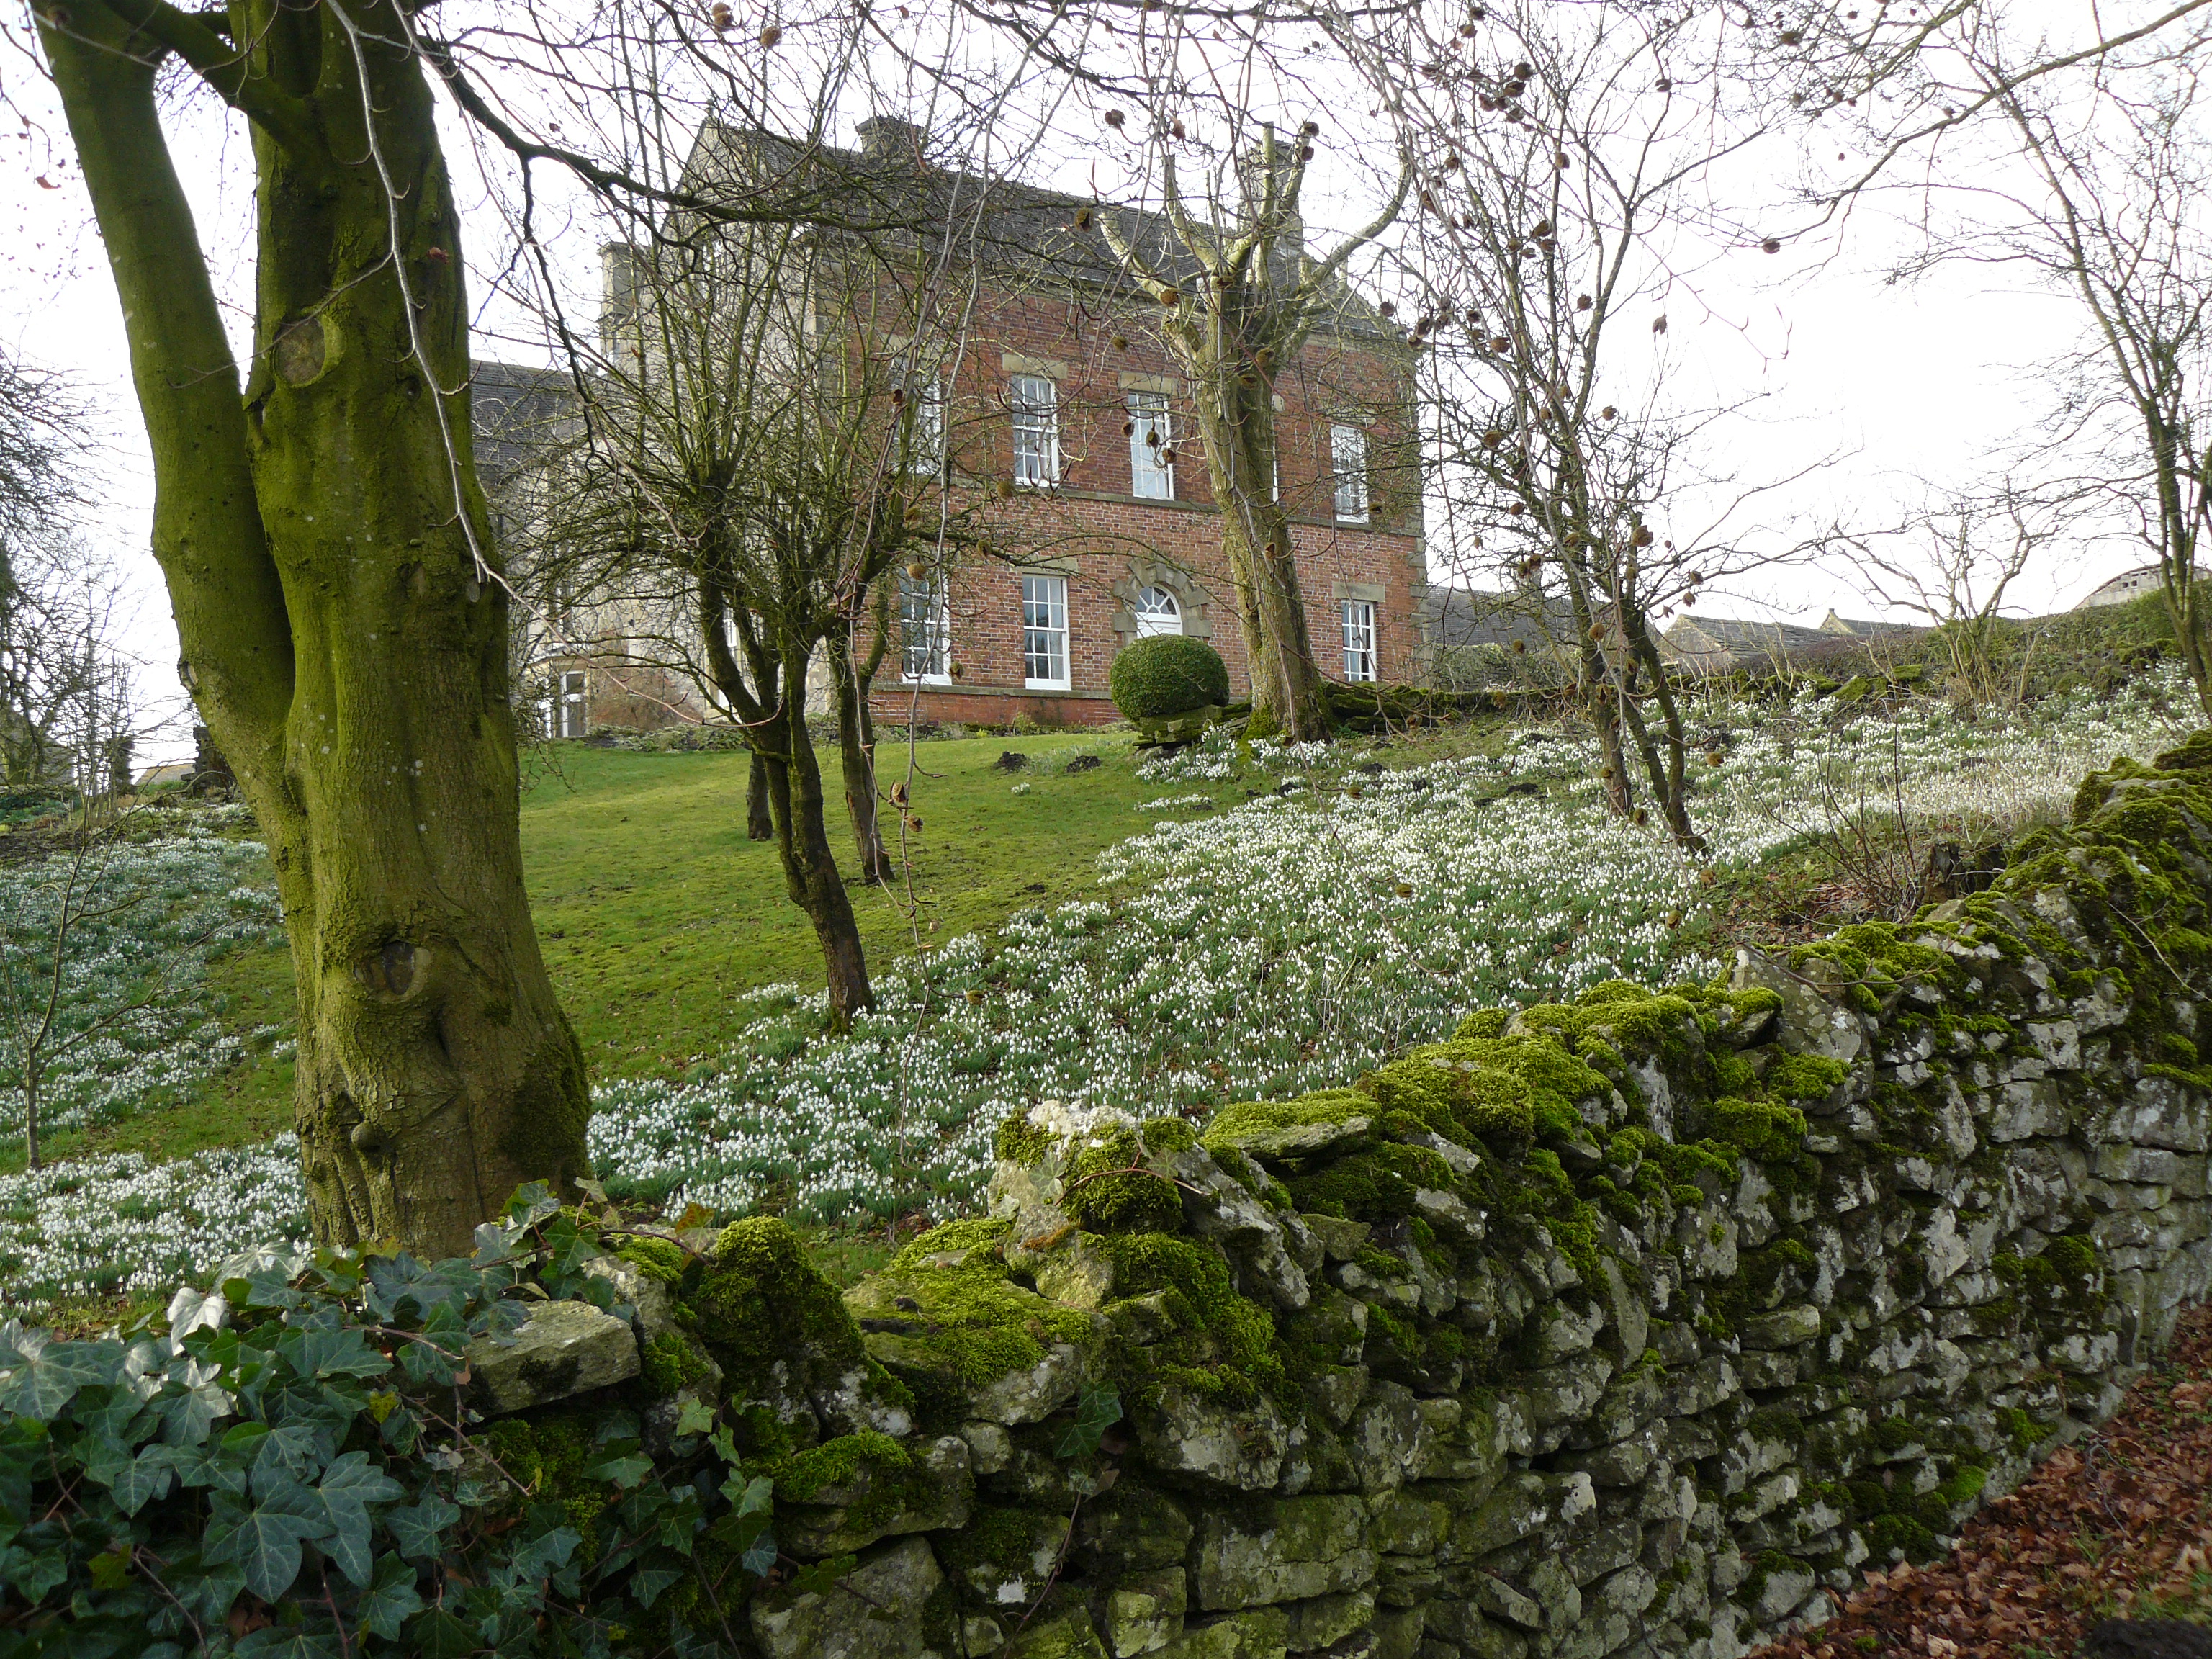
snowdrops, tree, natural landscape, property, grass, plant, spring, house, woody plant, estate, building, woodland, branch, land lot, landscape, winter, manor house, shrub, forest, garden, castle, cottage, chateau, moss